Observance of Christmas by country

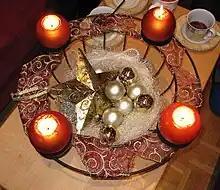
Austrian Advent bowl

Christianity in Pakistan constitutes the second largest religious minority community in Pakistan after Hindus. The total number of Christians is approximately 2,800,000 in 2008, or 1.6% of the population. Of these, approximately half are Roman Catholic and half Protestant. Christians celebrate Christmas by going from house to house singing carols, and in return the family offers something to the choir. The money collected from such carols is usually used for charity works or is given to the church. Homes are decorated with local Christmas handicrafts while artificial stars signifying the Star of Bethlehem are hung on rooftops. Special foods, such as the Allahabadi fruitcake, are eaten in Pakistan during the Christmas season. Christmas celebrations are also popular with the urban middle class in the country with hotels, cafes, restaurants and theme parks hosting festivities and special events.